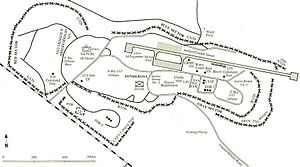
Slaget ved Khe Sanh / Basen
Kort over Khe Sanh Combat Base.
Slaget ved Khe Sahn var et slag mellem amerikanske og nordvietnamesiske tropper i den nordvestlige Quang Tri-provins i Vietnam. Det foregik mellem d. 21. januar og 8. april 1968 under Vietnamkrigen.